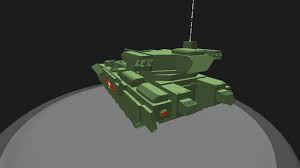
Label: BMP